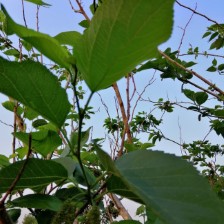
Variety: TaiwanMeacho